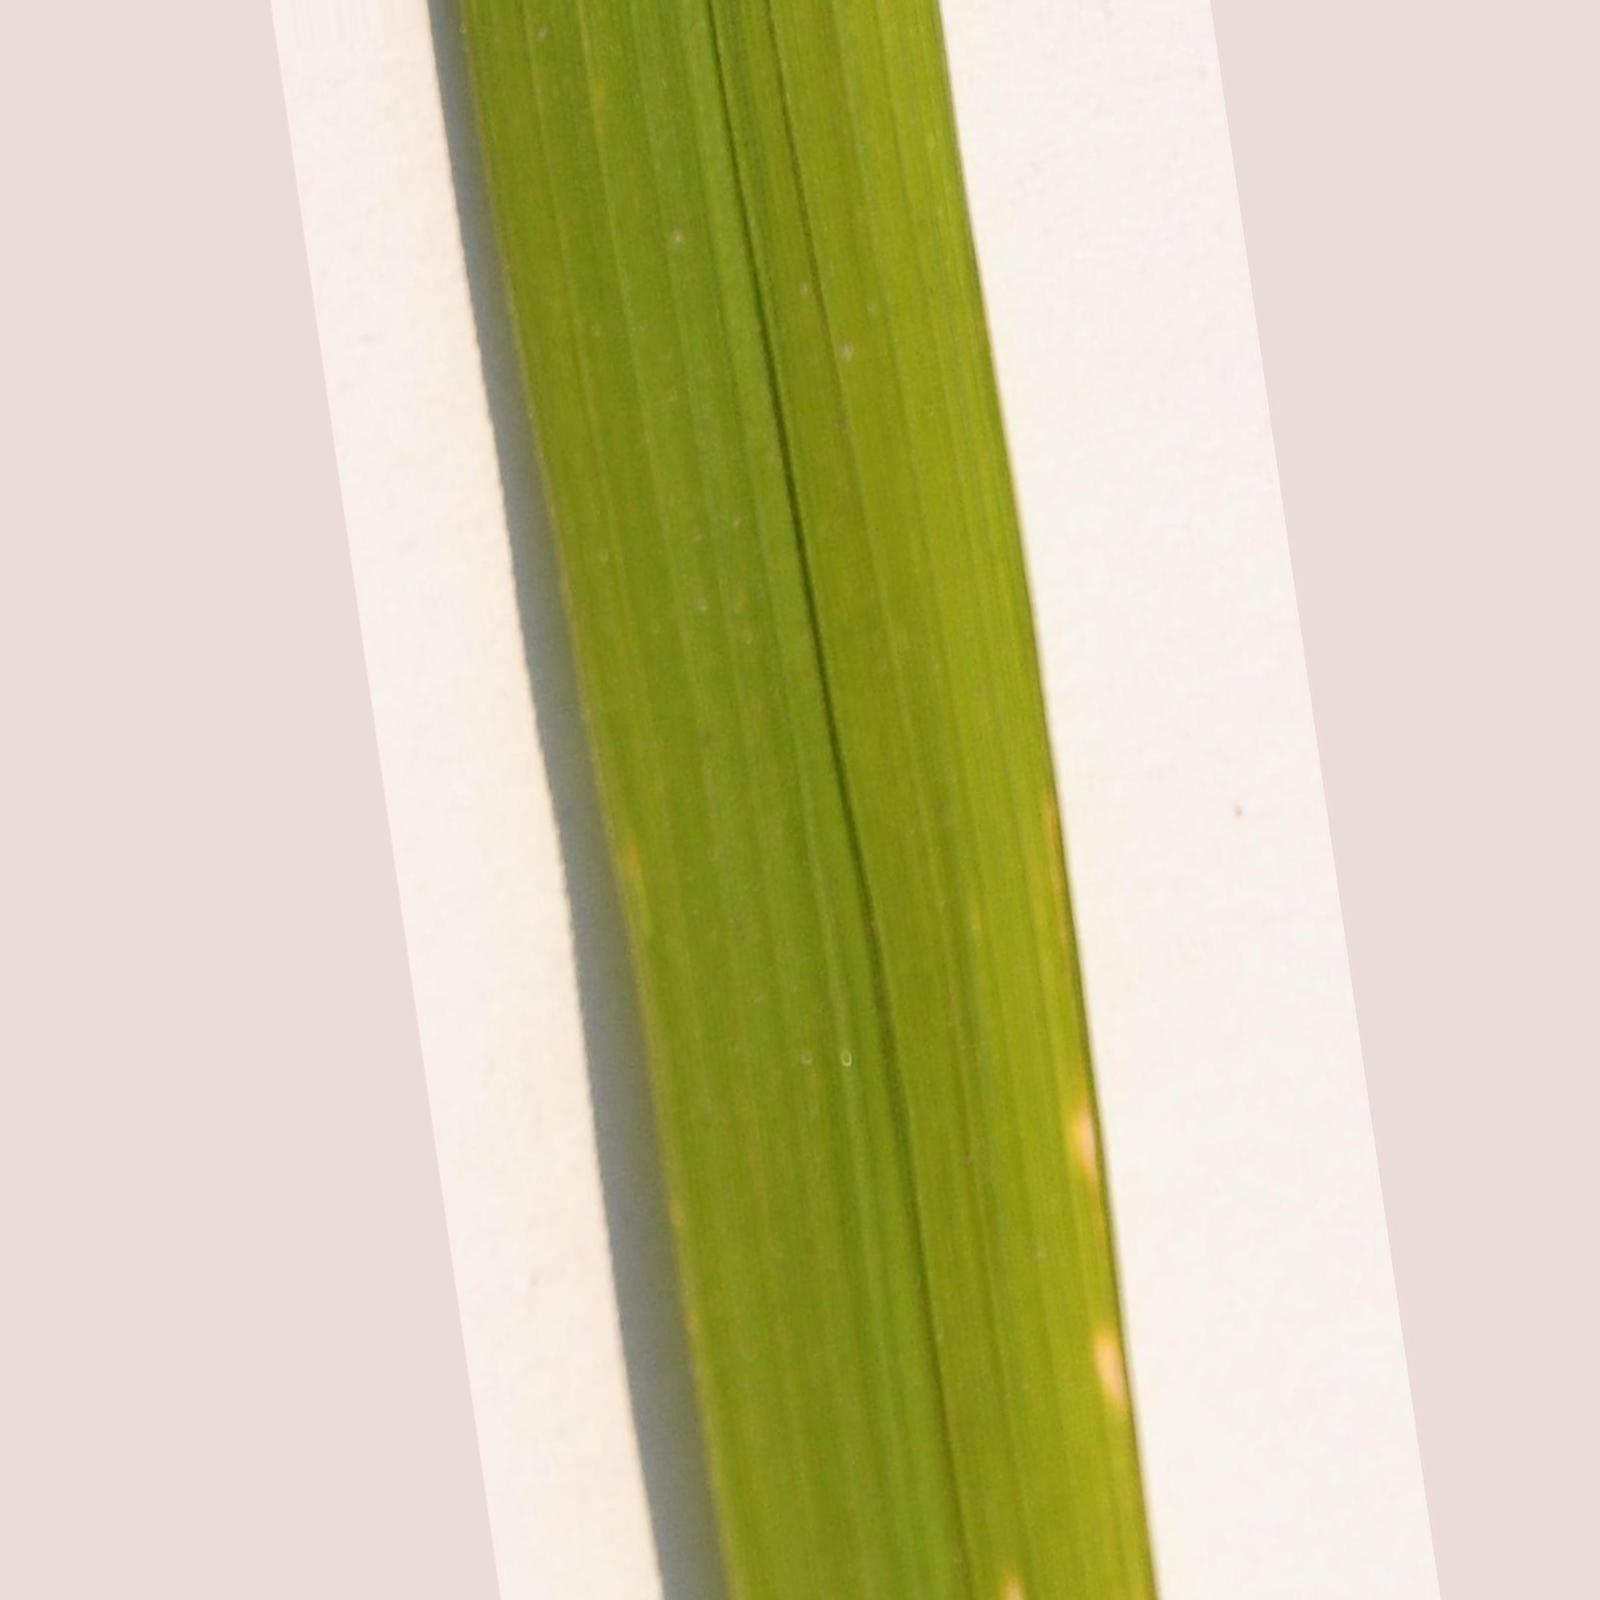
Nhãn: Bệnh Bạc lá (Bacterial leaf blight)